Nemesis (1992 film)

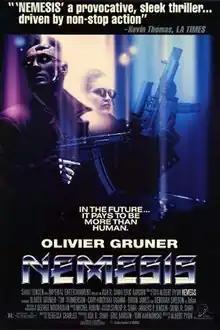
Promotional release poster

Nemesis is a 1992 American cyberpunk action film directed by Albert Pyun and starring Olivier Gruner, Tim Thomerson, Cary-Hiroyuki Tagawa, Yuji Okumoto, Marjorie Monaghan, Brion James and Deborah Shelton. Set in a near future world populated by androids, the film centers on Alex Rain (Gruner), a cybernetically-enhanced, ex-counterterrorism operative charged by his former employers with assassinating his former lover, the leader of an underground militant group. This is the first installment in the "Nemesis" film series, and was followed by four direct sequels and a spinoff film. After premiering in Japan, it was released in the United States by Imperial Entertainment in January 29, 1993.